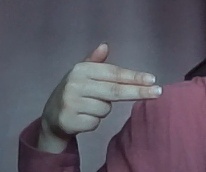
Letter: ghain